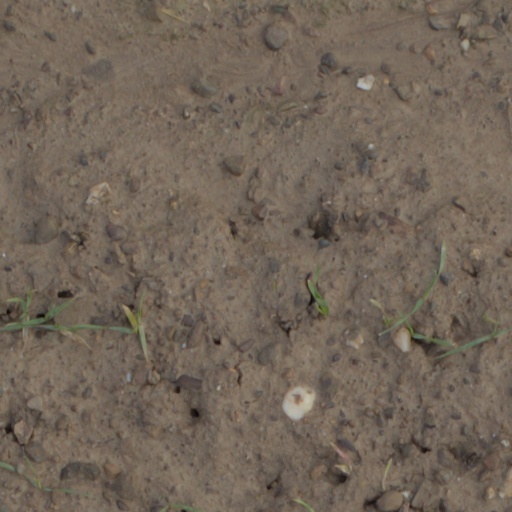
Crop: wheat